Stafford Disaster Relief and Emergency Assistance Act

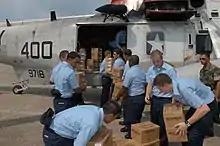

During a major disaster the Governor may request that the President direct the Secretary of Defense to use the resources of the United States Department of Defense for the purposes of any emergency work. This work is only allowed to be carried out for 10 days. Emergency work is defined as "clearance and removal of debris and wreckage and temporary restoration of essential public facilities and services".